Frozen (Madonna song)

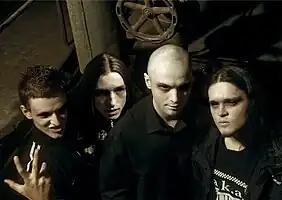
Polish band Thy Disease ("pictured") covered the song.

On March 25, 2022, Madonna announced another Sickick remix of "Frozen" through Instagram, this time featuring American rapper and singer 070 Shake. In the post, she called 070 Shake "one of [her] favorite artists". For days, the singer teased the remix, showing off snaps of its music video. This rendition was released six days later, on March 31. Following the remix's release, Madonna posted a statement about the featured artist, saying: "070 Shake is indescribably mysterious and alluring. There are very few women in the trap music world that aren't pandering to men. Her lyrics are deep and unique – there is no one like her. I'm excited for the world to discover her!" In "Variety" magazine, she wanted to ensure that this remix incorporated LGBTQ representation.